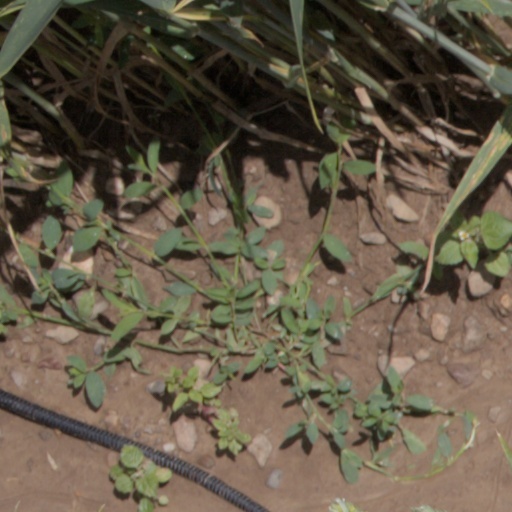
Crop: wheat